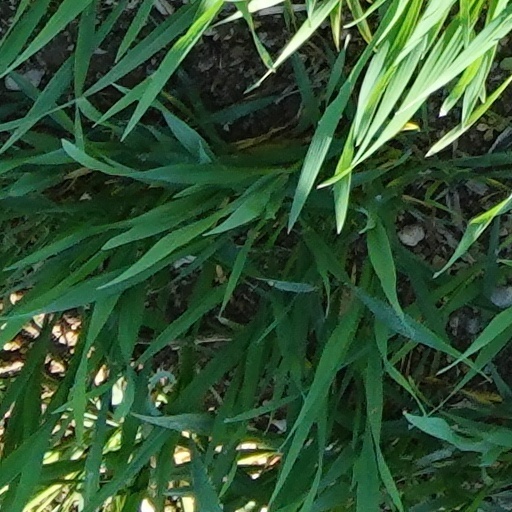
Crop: wheat